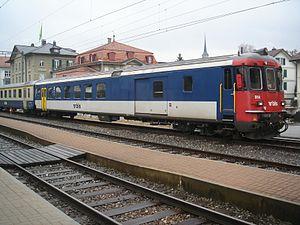
Une voiture-pilote est une voiture de chemin de fer équipée d'une cabine de conduite et qui permet au conducteur de télécommander le ou les véhicules moteur d'un train, véhicules qui ne sont dès lors pas situés en tête du convoi contrairement à la pratique normale. En règle générale, un convoi équipé de voiture-pilote aura un véhicule moteur à son autre extrémité, mais il arrive que ce dernier se trouve au milieu du train et que deux voitures de commande entourent alors le convoi.